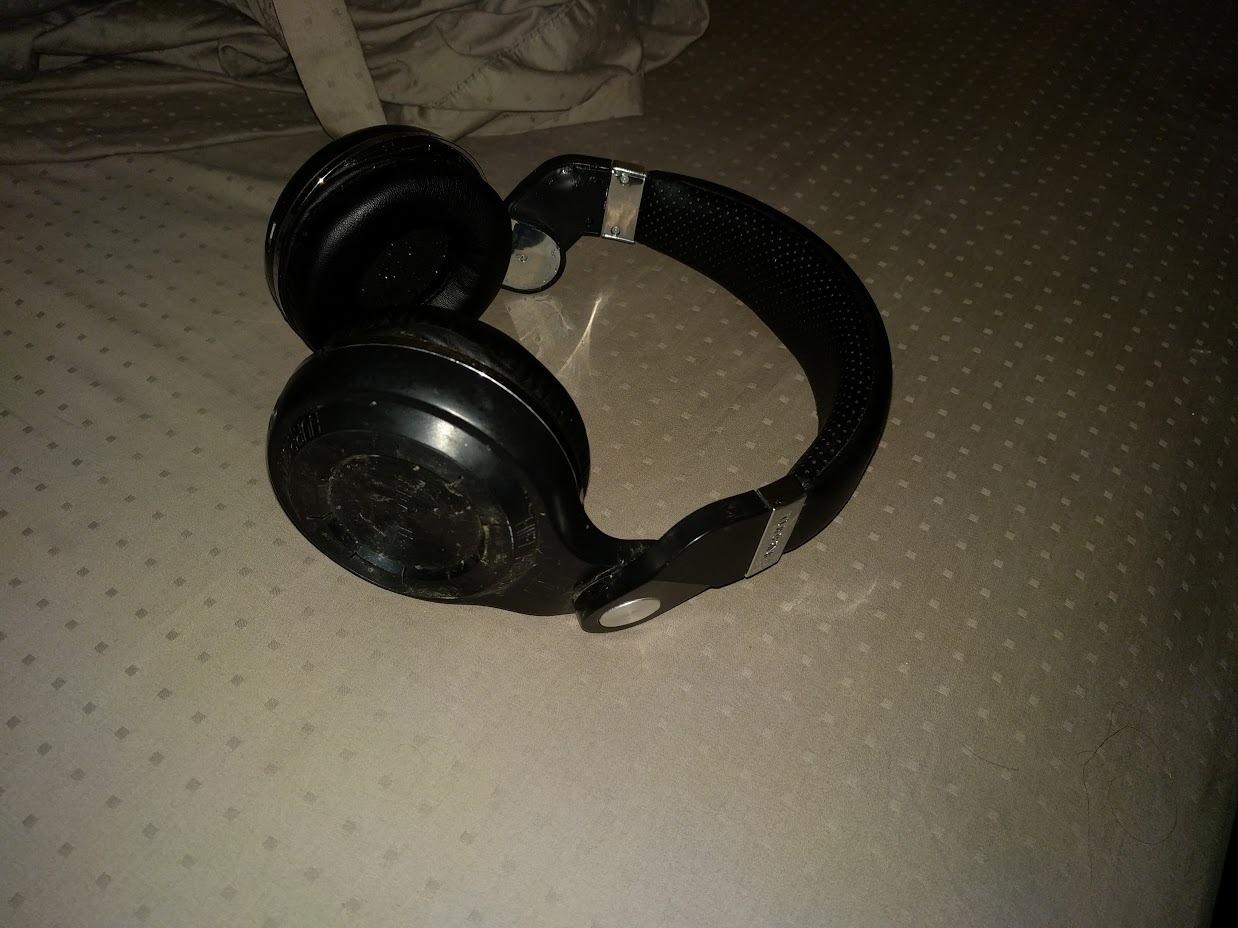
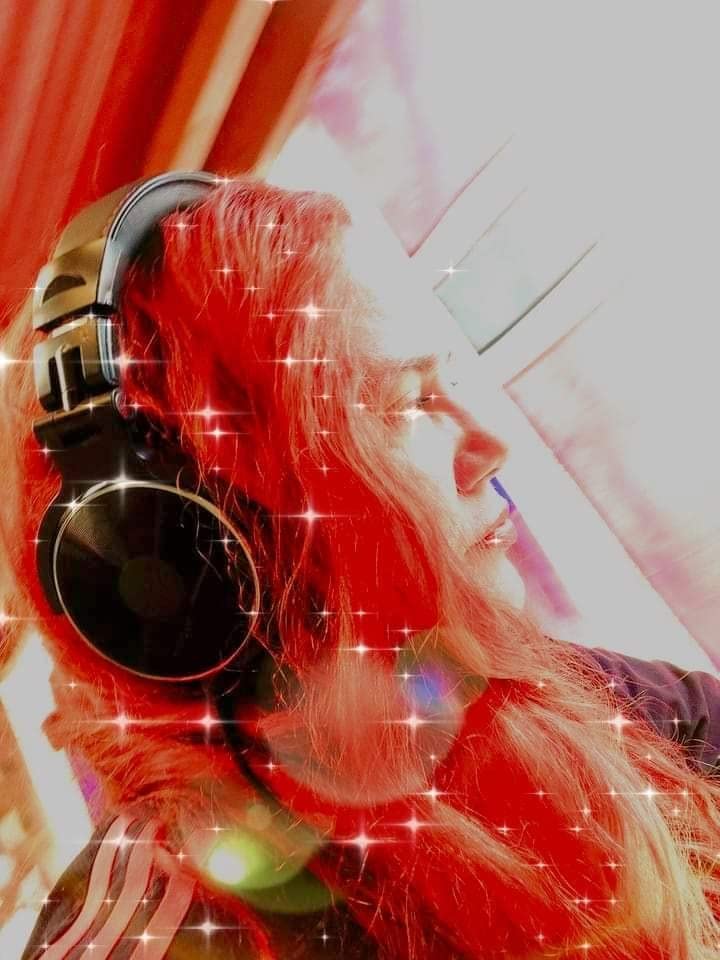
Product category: headphones
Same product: no